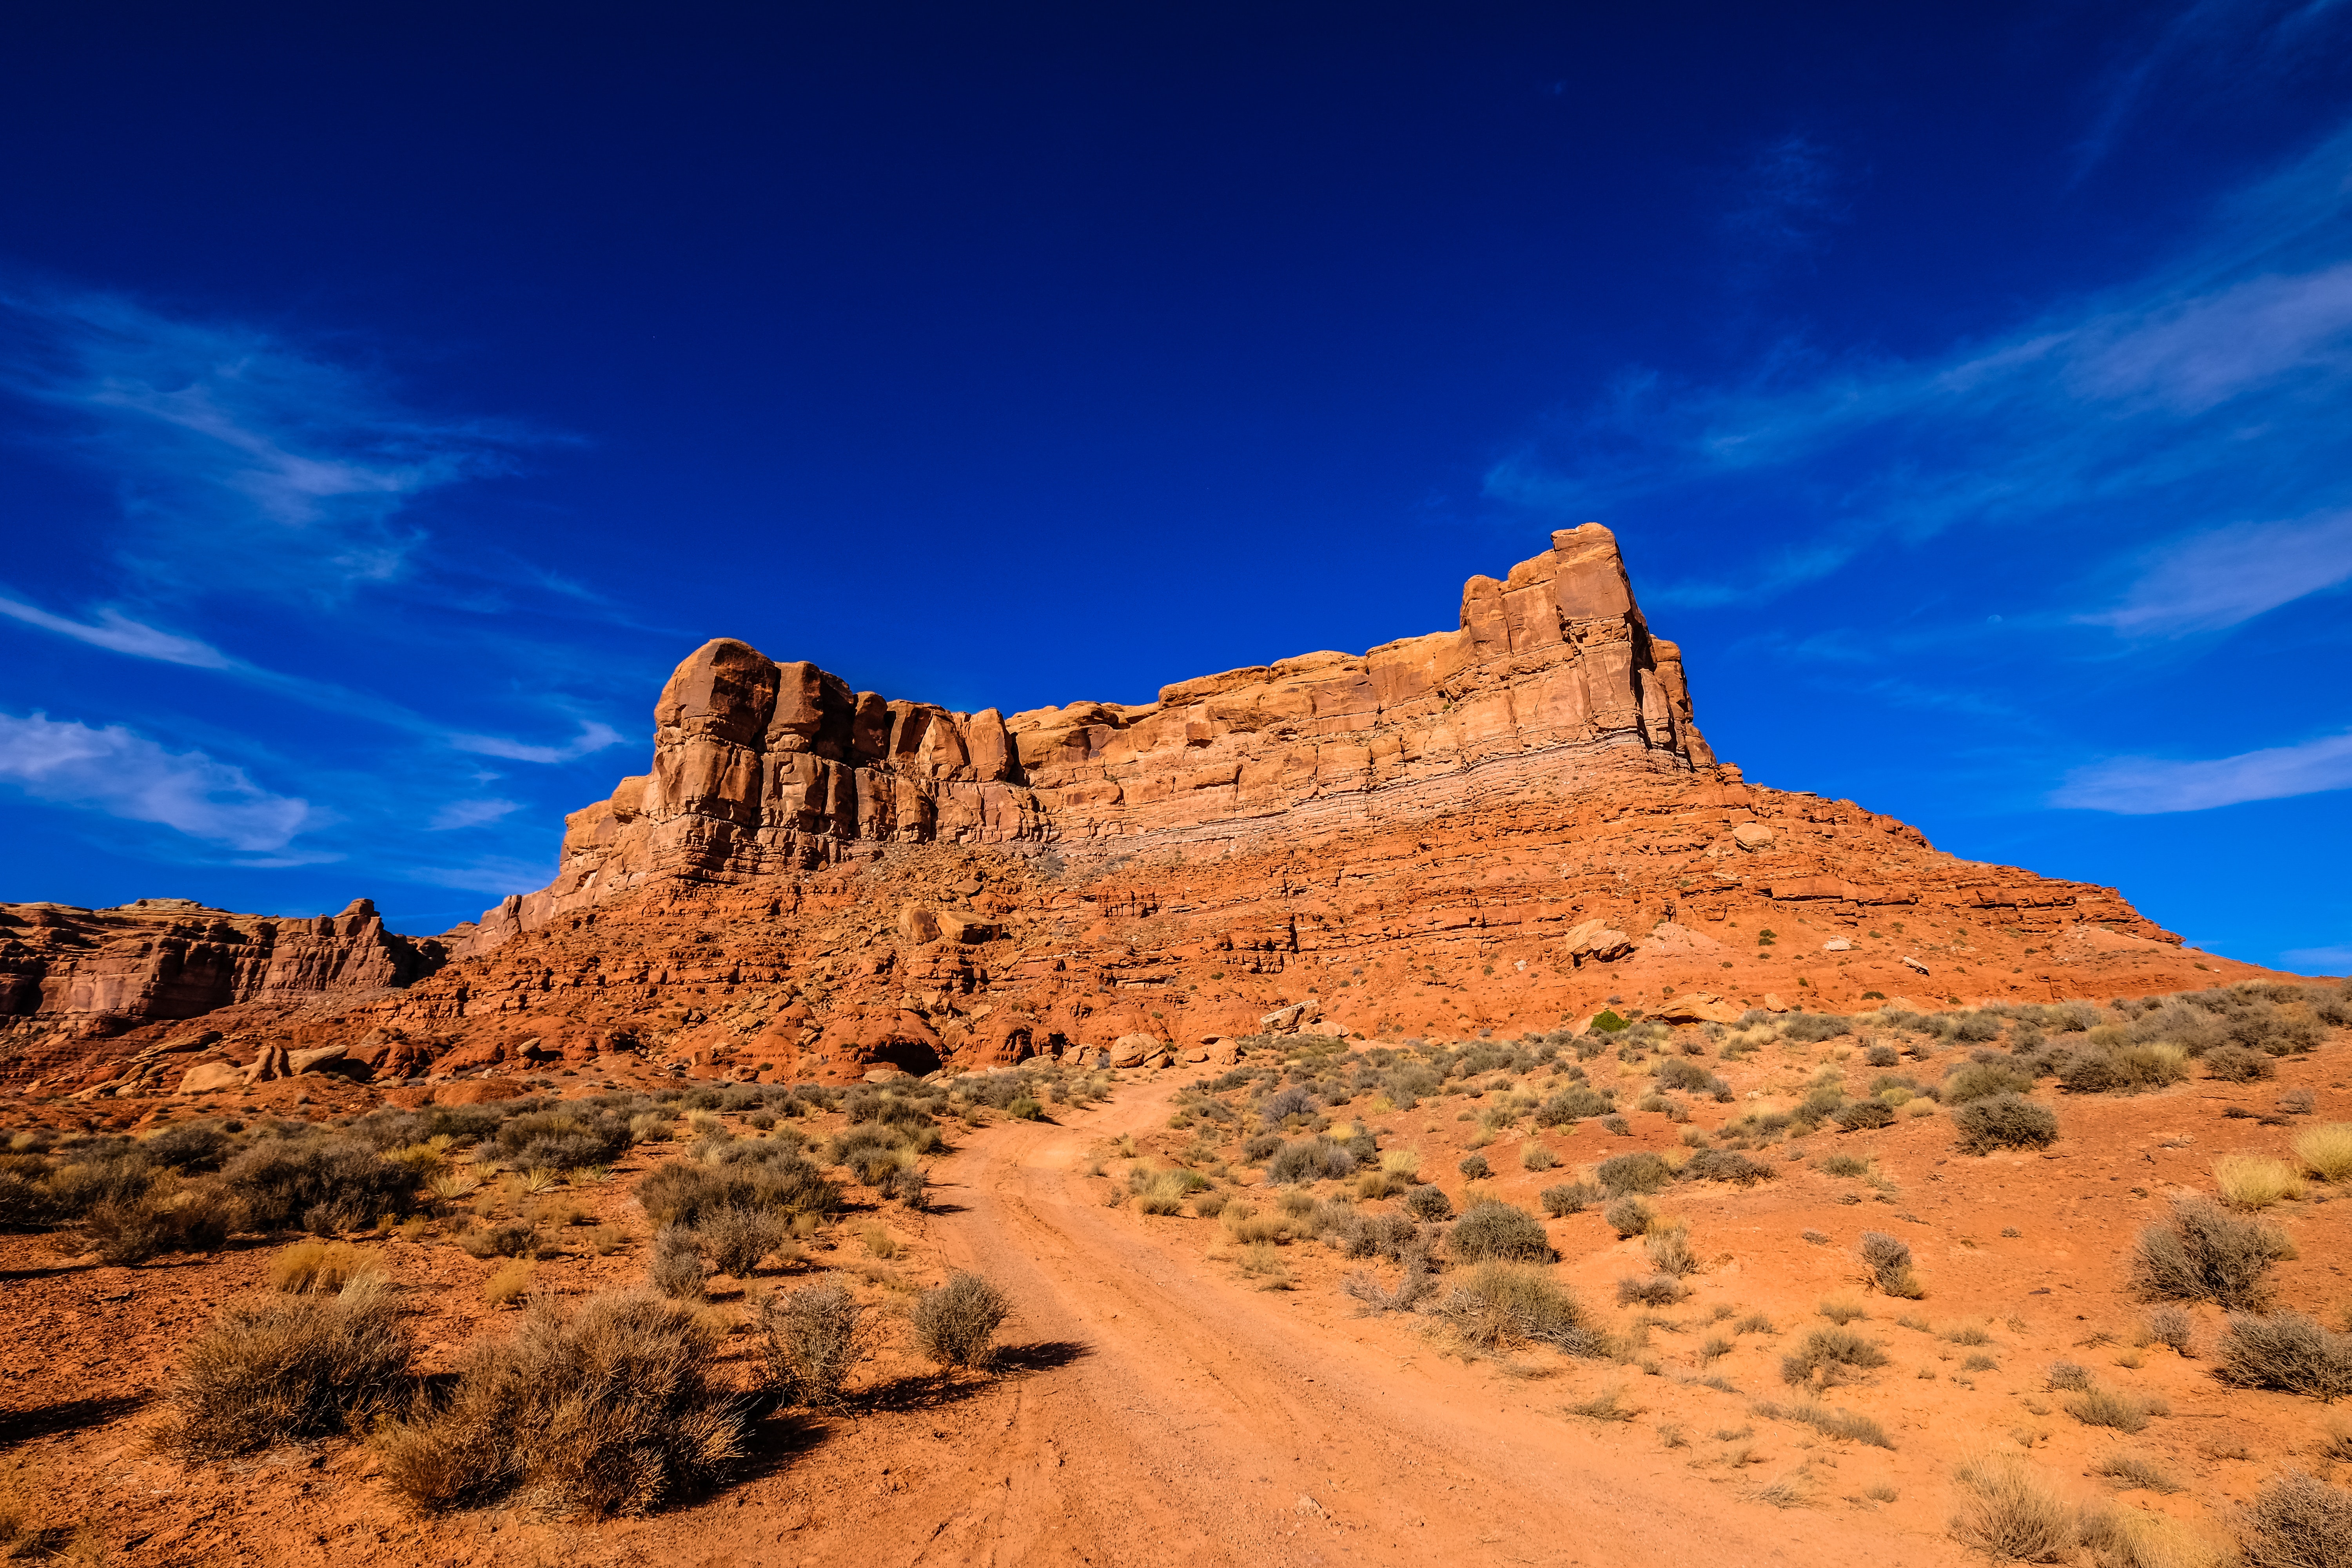
mountainous landforms, sky, nature, rock, formation, butte, wilderness, natural environment, mountain, geology, badlands, cloud, landscape, national park, desert, plateau, outcrop, canyon, escarpment, hill, wadi, road, plant community, terrain, aeolian landform, shrubland, cliff, vacation, arch, soil, valley, state park, road trip, sand, ridge, tourism